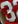
Number: 3